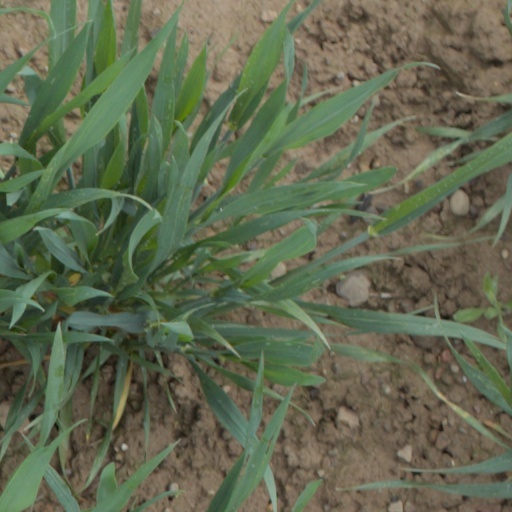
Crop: wheat